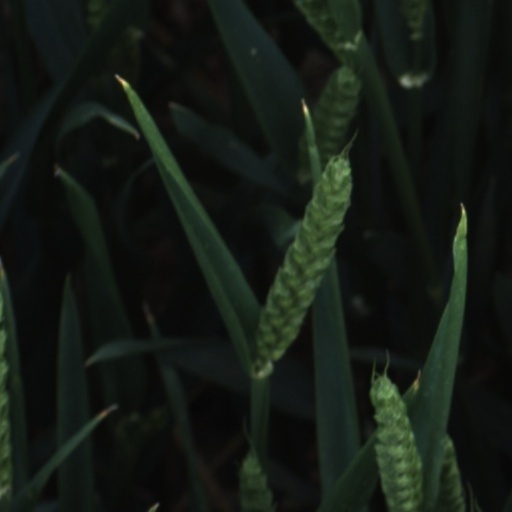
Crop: wheat